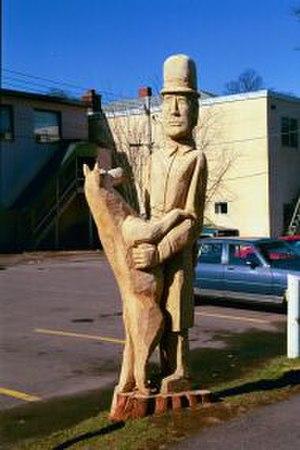
Truro est une ville du Centre de la Nouvelle-Écosse. Elle est le chef-lieu du comté de Colchester et est située au sud de la rivière Salmon, près de son embouchure sur la baie Cobequid.